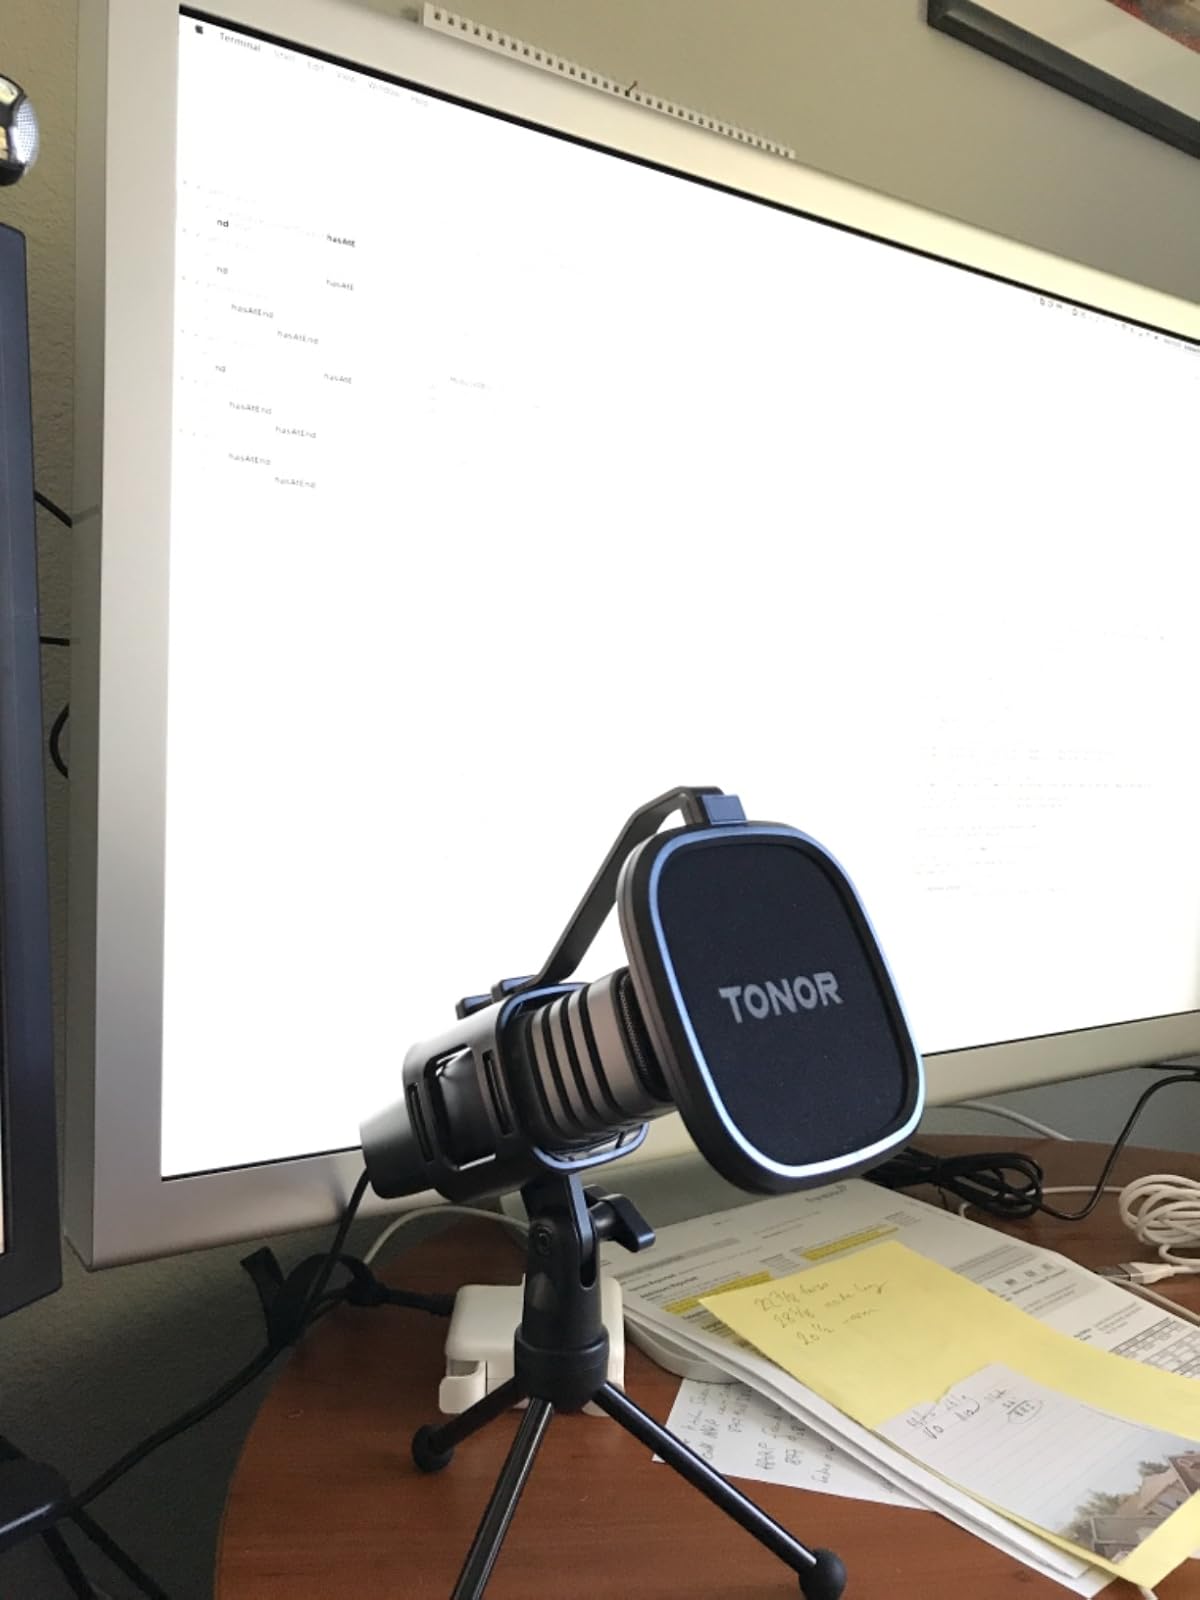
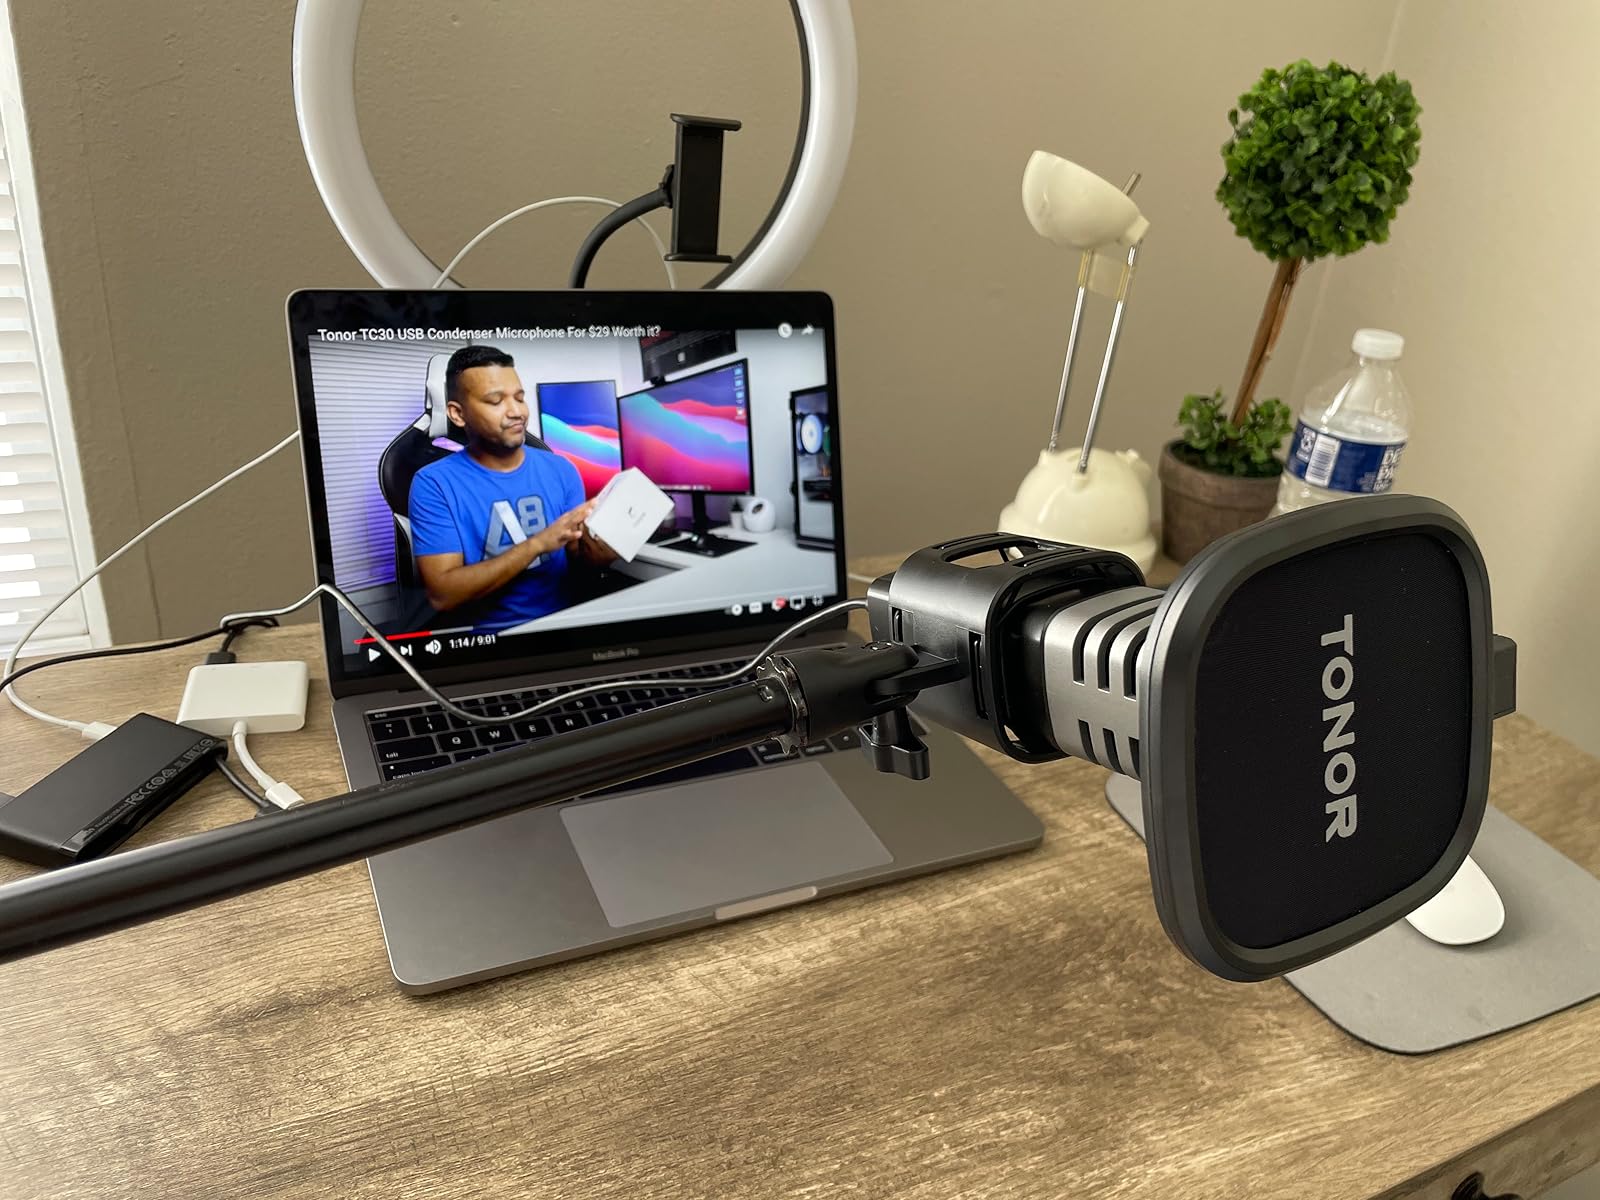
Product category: microphone
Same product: yes